Svetlana Mironova (biathlete)

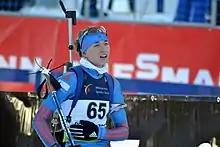
Mironova in 2017

Mironova was engaged in cross-country skiing until 2011, when she decided to switch competing in biathlon.